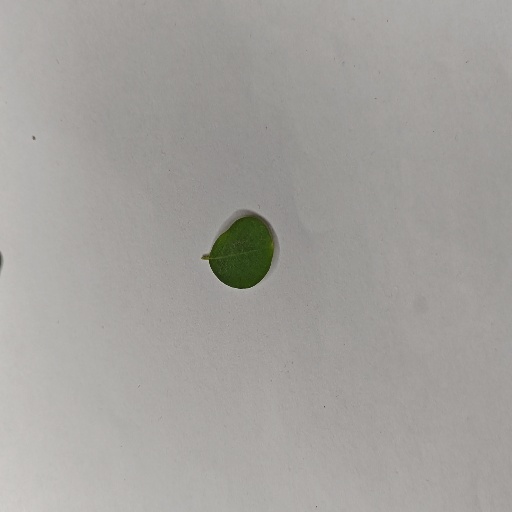
Species: Sojina
Leaf condition: Healthy Leaf